Andrew Wyeth

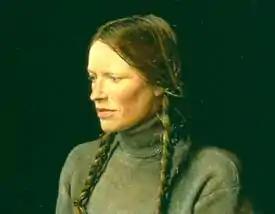
"Braids" (1979), portrait of Helga Testorf

It was at the Olson farm in Cushing, Maine, that he painted "Christina's World" (1948). Perhaps his best known work, it depicts his neighbor, Christina Olson, sprawled on a dry field facing her house in the distance. Wyeth was inspired by Christina, who, crippled from (undiagnosed) Charcot–Marie–Tooth disease, a genetic polyneuropathy, and unable to walk, spent most of her time at home.